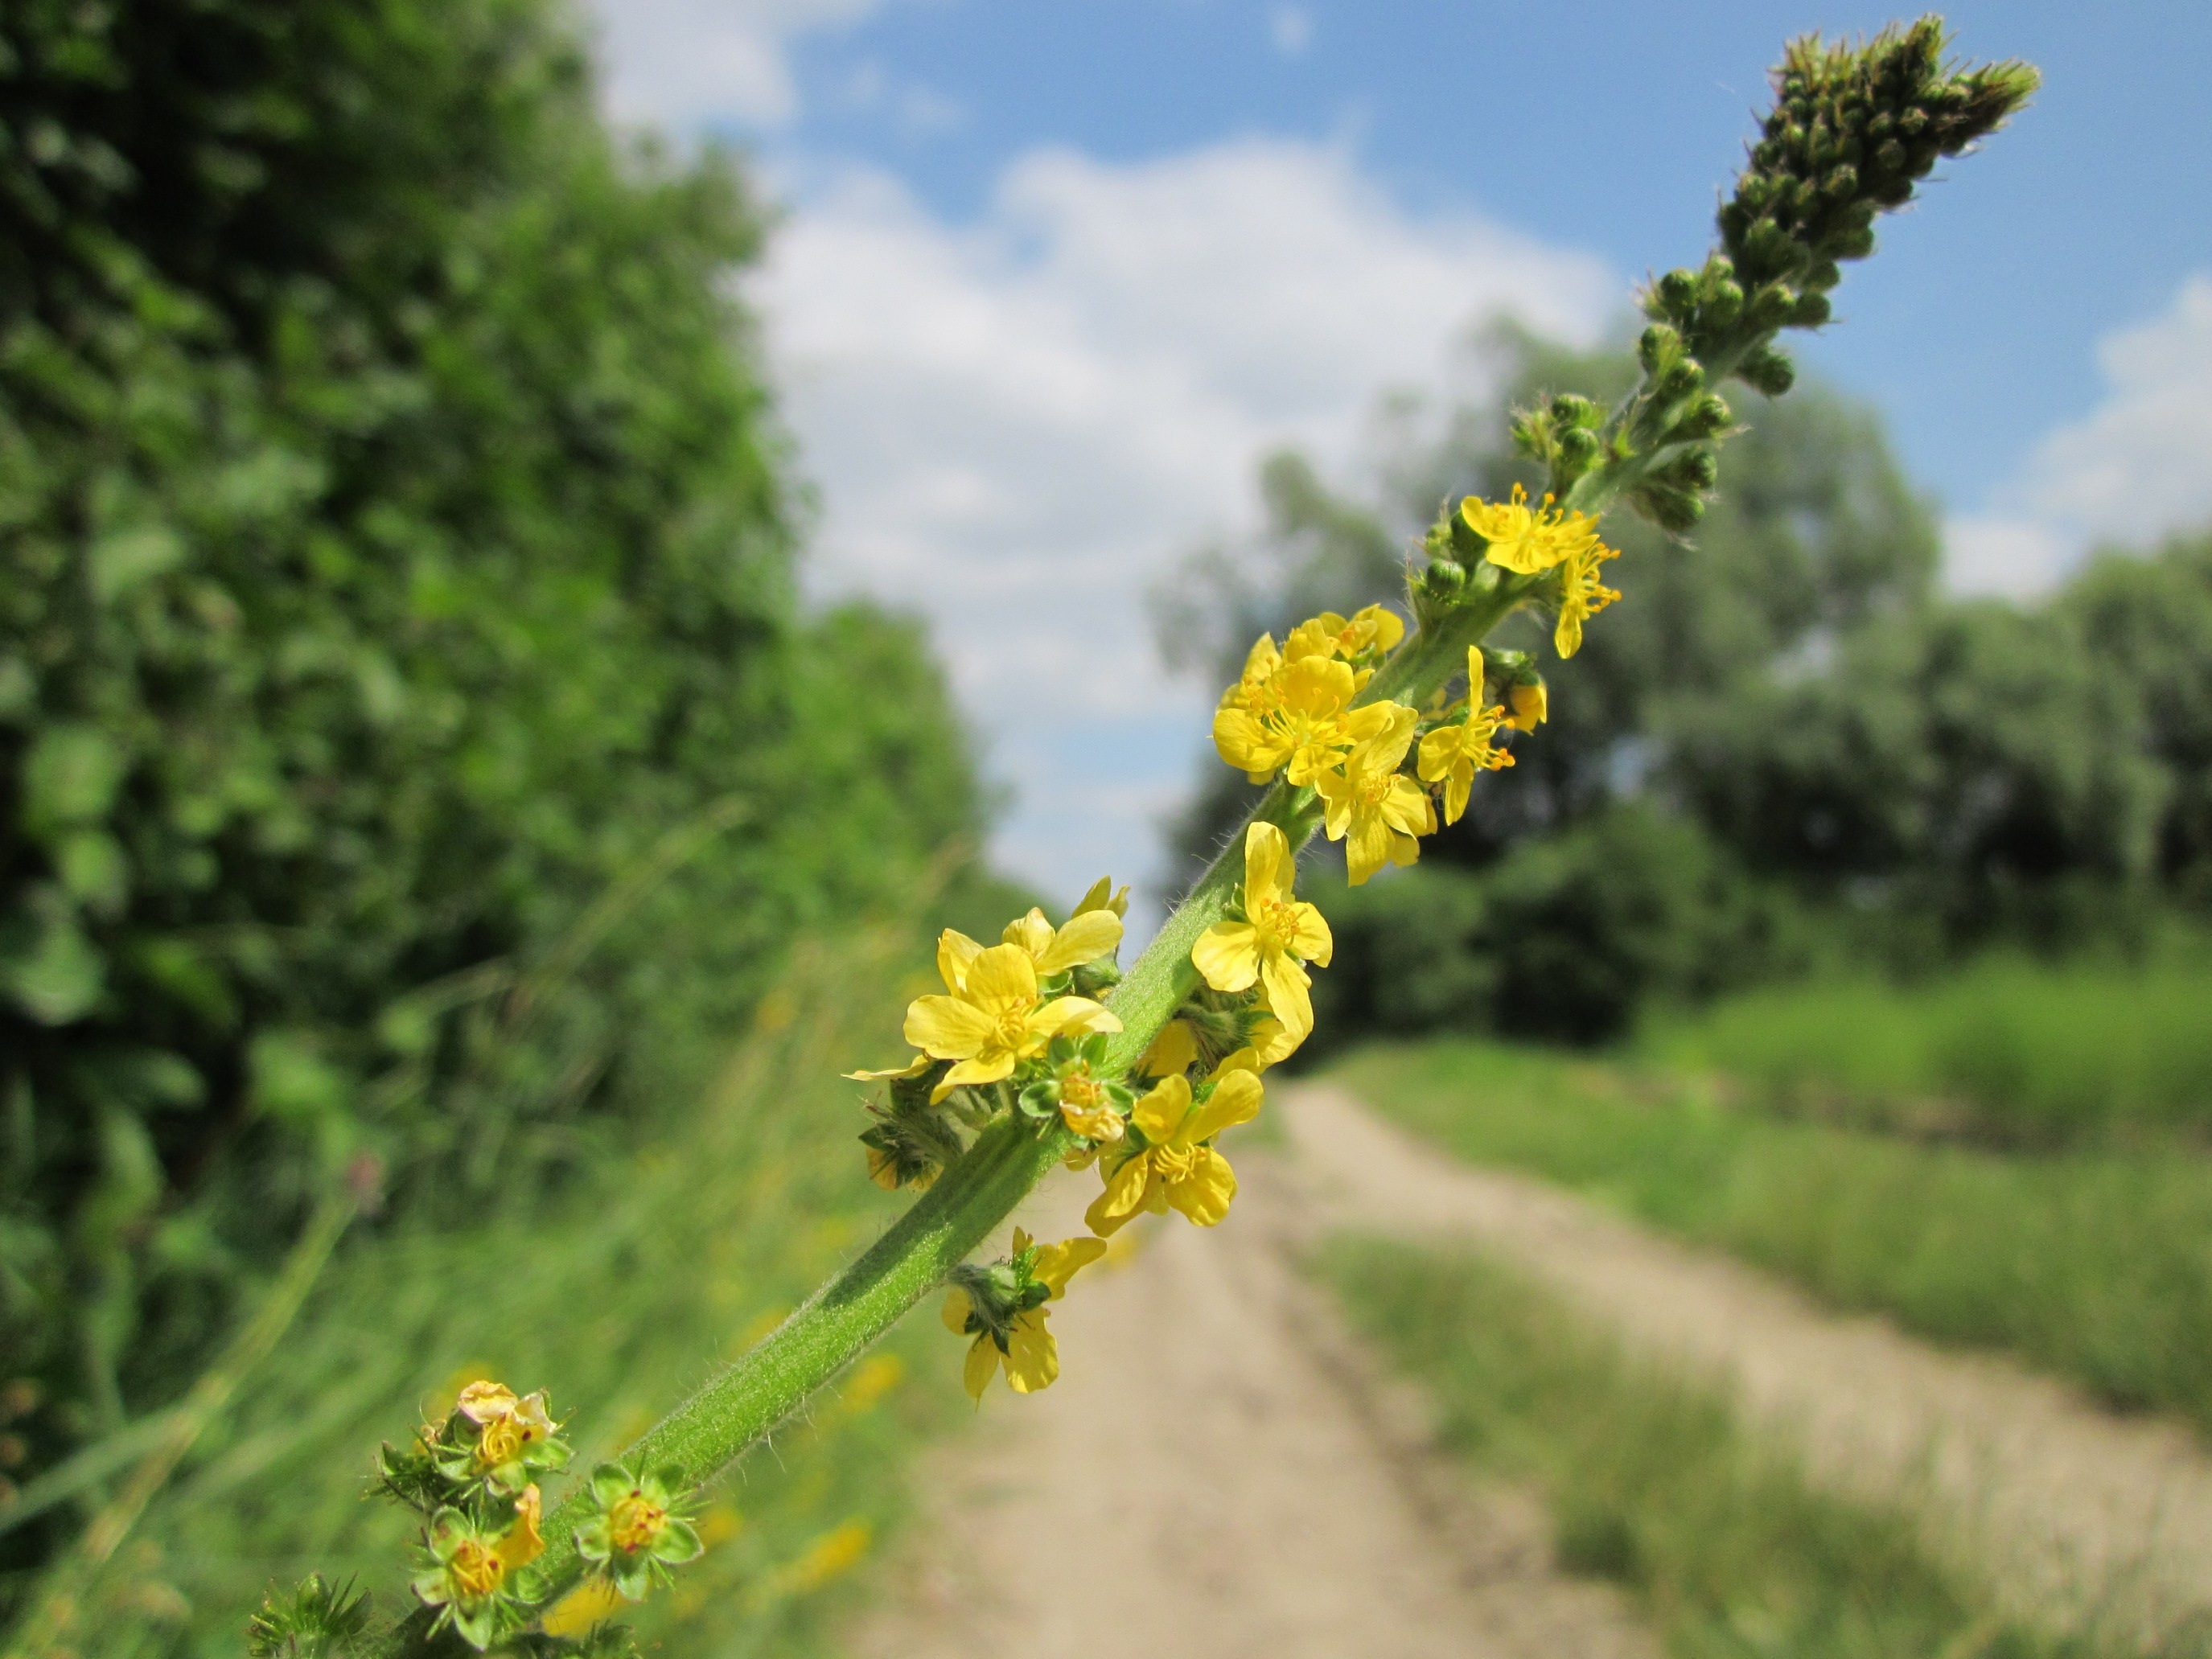
tree, nature, blossom, plant, field, meadow, flower, food, green, produce, botany, yellow, agriculture, flora, rapeseed, wildflower, shrub, species, brassica, inflorescence, flowering plant, church steeples, land plant, mustard plant, agrimonia eupatoria, common agrimony, sticklewort